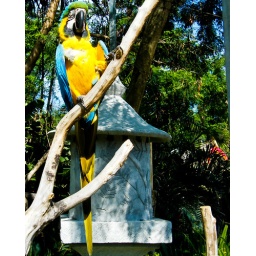
Parrot sitting in the tree in the zoo in bali